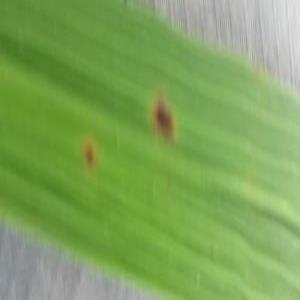
Disease: Brownspot